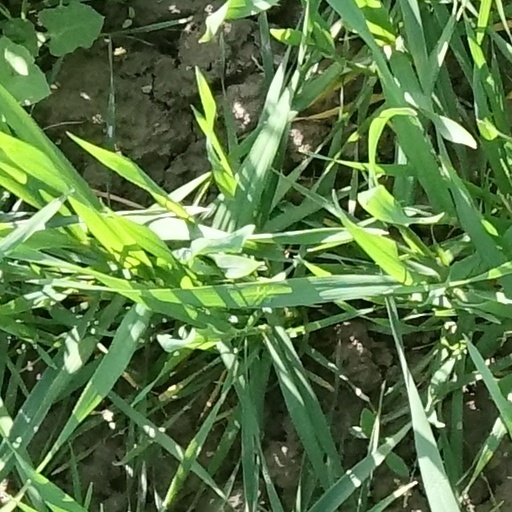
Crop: wheat